Church of the Nativity of the Theotokos, Skopje

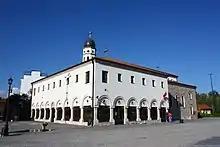
Church of the Nativity of the Theotokos, Skopje

The Church of the Nativity of the Theotokos or Church of the Nativity of the Blessed Virgin Mary is an Eastern Orthodox church in Skopje, North Macedonia.